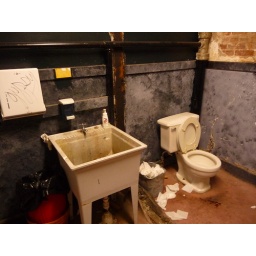
2nd floor bathroom in the Murphy Art Center